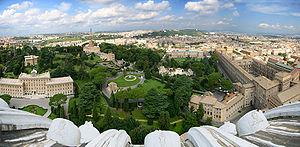
Les jardins du Vatican au Vatican sont un ensemble de jardins urbains qui couvrent plus de la moitié de la superficie du territoire du Vatican, du Sud au Nord-Est. Ils incluent certains bâtiments, tels que radio Vatican, le monastère Mater Ecclesiae et la tour Saint-Jean.